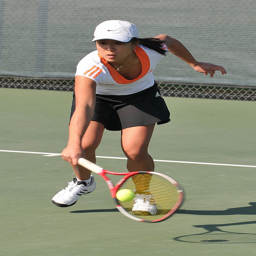
A woman on a court swinging a tennis racket.
a tennis player going for a tennis ball outside
A tennis player leans into her stroke on the court
A woman swinging a tennis racket at a tennis ball.
A tennis playing woman is reaching to hit the ball.